Fjell (village)

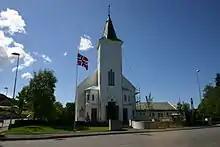
Fjell Church

Fjell is a village in Øygarden municipality in Vestland county, Norway. It is located in the central part of the island of Sotra, about southwest of the neighboring village of Kolltveit. The village is the site of Fjell Church.